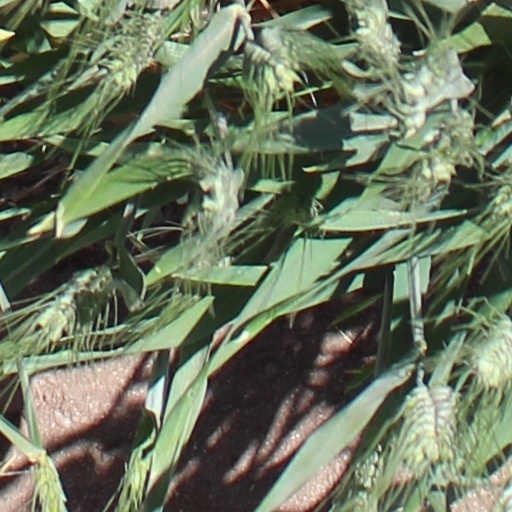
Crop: wheat